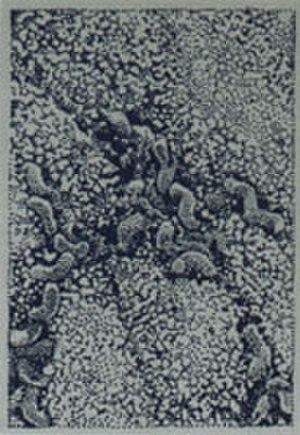
Helicobacter est un genre de bacilles Gram négatif, spiralés, mobiles par ciliature polaire appartenant à la famille des Helicobacteraceae et à la classe des Epsilonproteobacteria.